Robert Hamilton of Preston

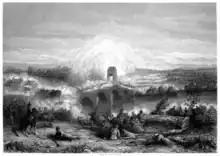
Battle of Bothwell Bridge engraver G Greatbach

The troops had barricaded Glasgow, and the Covenanters were easily repulsed. They halted at the position occupied on the previous night, but on Claverhouse advancing towards them retreated to Hamilton. As Claverhouse was too weak to attack them here, they formed a camp, and according to Hamilton numbered within a week five or six thousand men. Hamilton took all the credit for the victory at Drumclog, and assumed command without ceremony. Time was spent in harangues and theological disputes.